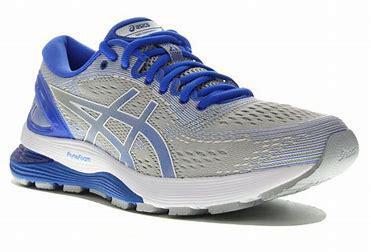
Brand: Asics
Model: Gel Nimbus 21